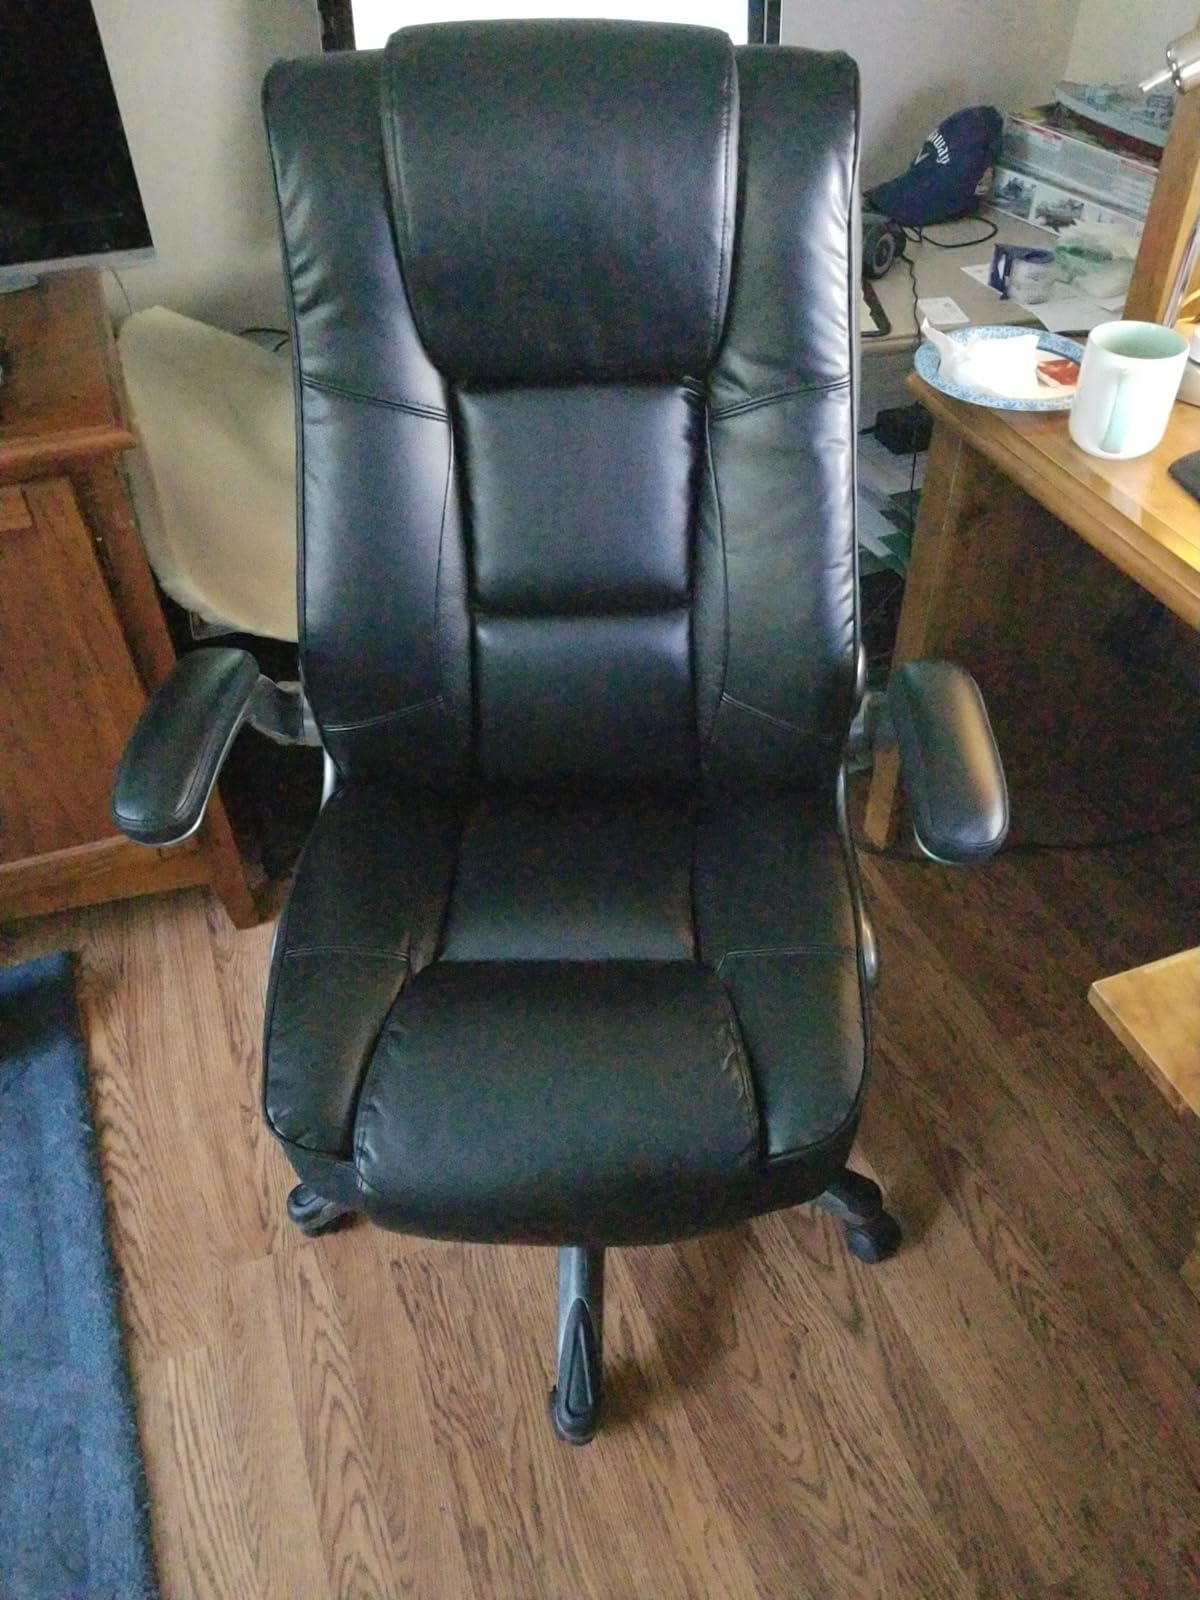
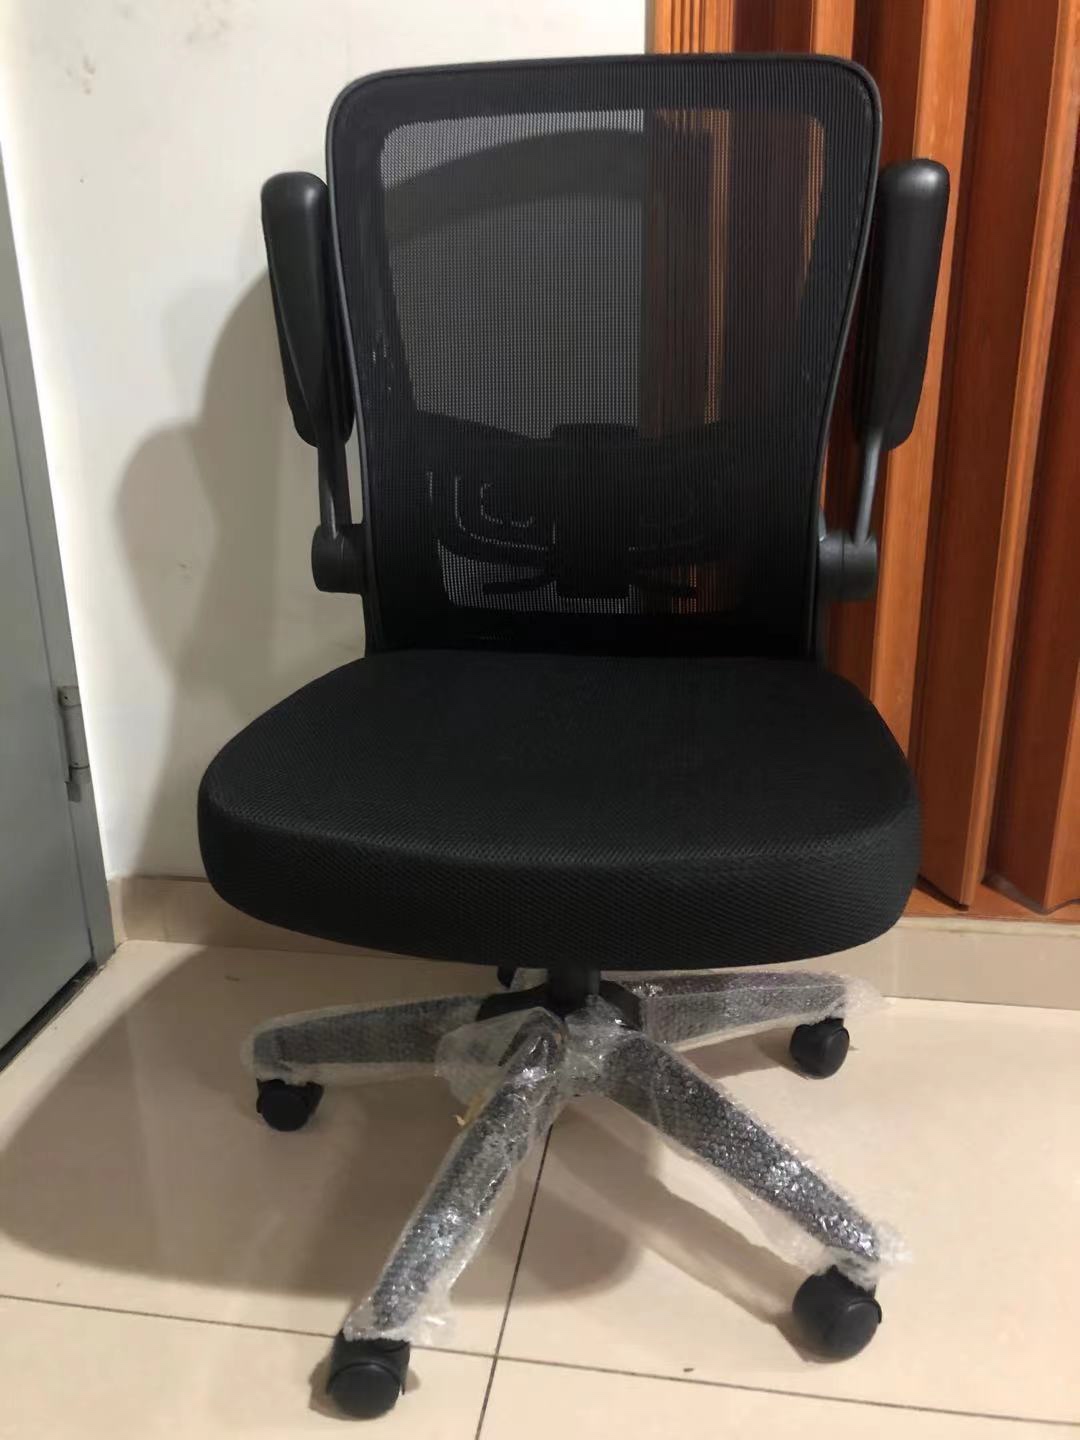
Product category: items_chair
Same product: no